St. Vincent's Church, Cork

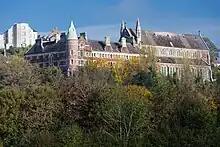
View, from the Mardyke area of Cork, of the church and former seminary accommodation block

Between 1998 and 1999, the presbytery and seminary accommodation blocks on the site, which had already been partially rented out to the CIT Cork School of Music, was sold to University College Cork (UCC) for IR£1 million.